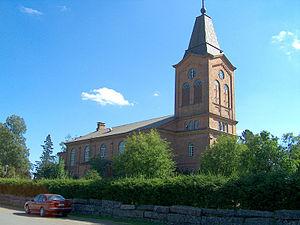
Cet article recense les églises évangéliques-luthériennes de Finlande.
Frans Fredrik Wilhelm Lüchow est un architecte finlandais.
L'église de Kalajoki est une église luthérienne située à Kalajoki en Finlande.